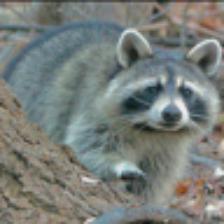
Label: NonHuman